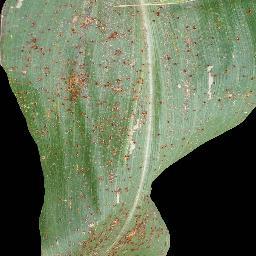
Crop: corn
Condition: (maize)_common_rust